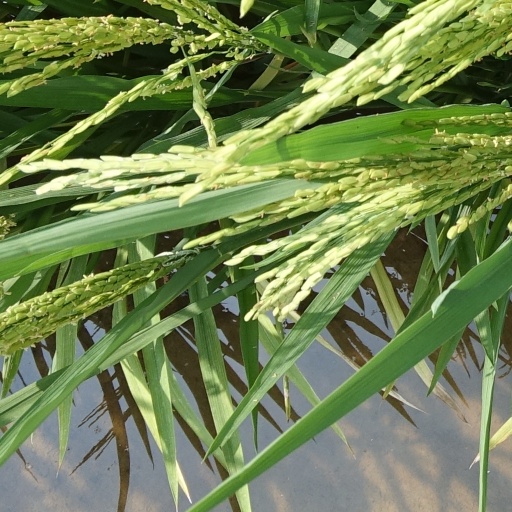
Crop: rice